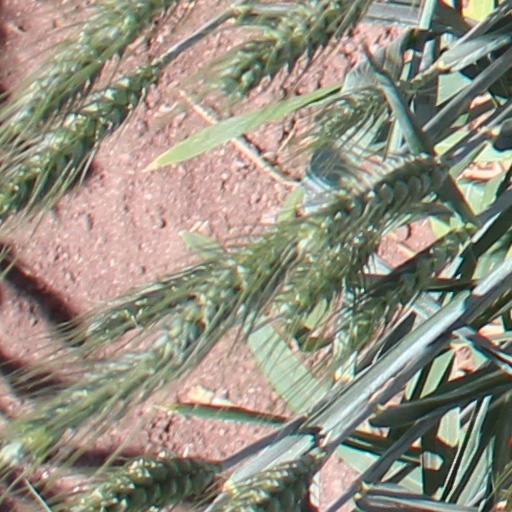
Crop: wheat